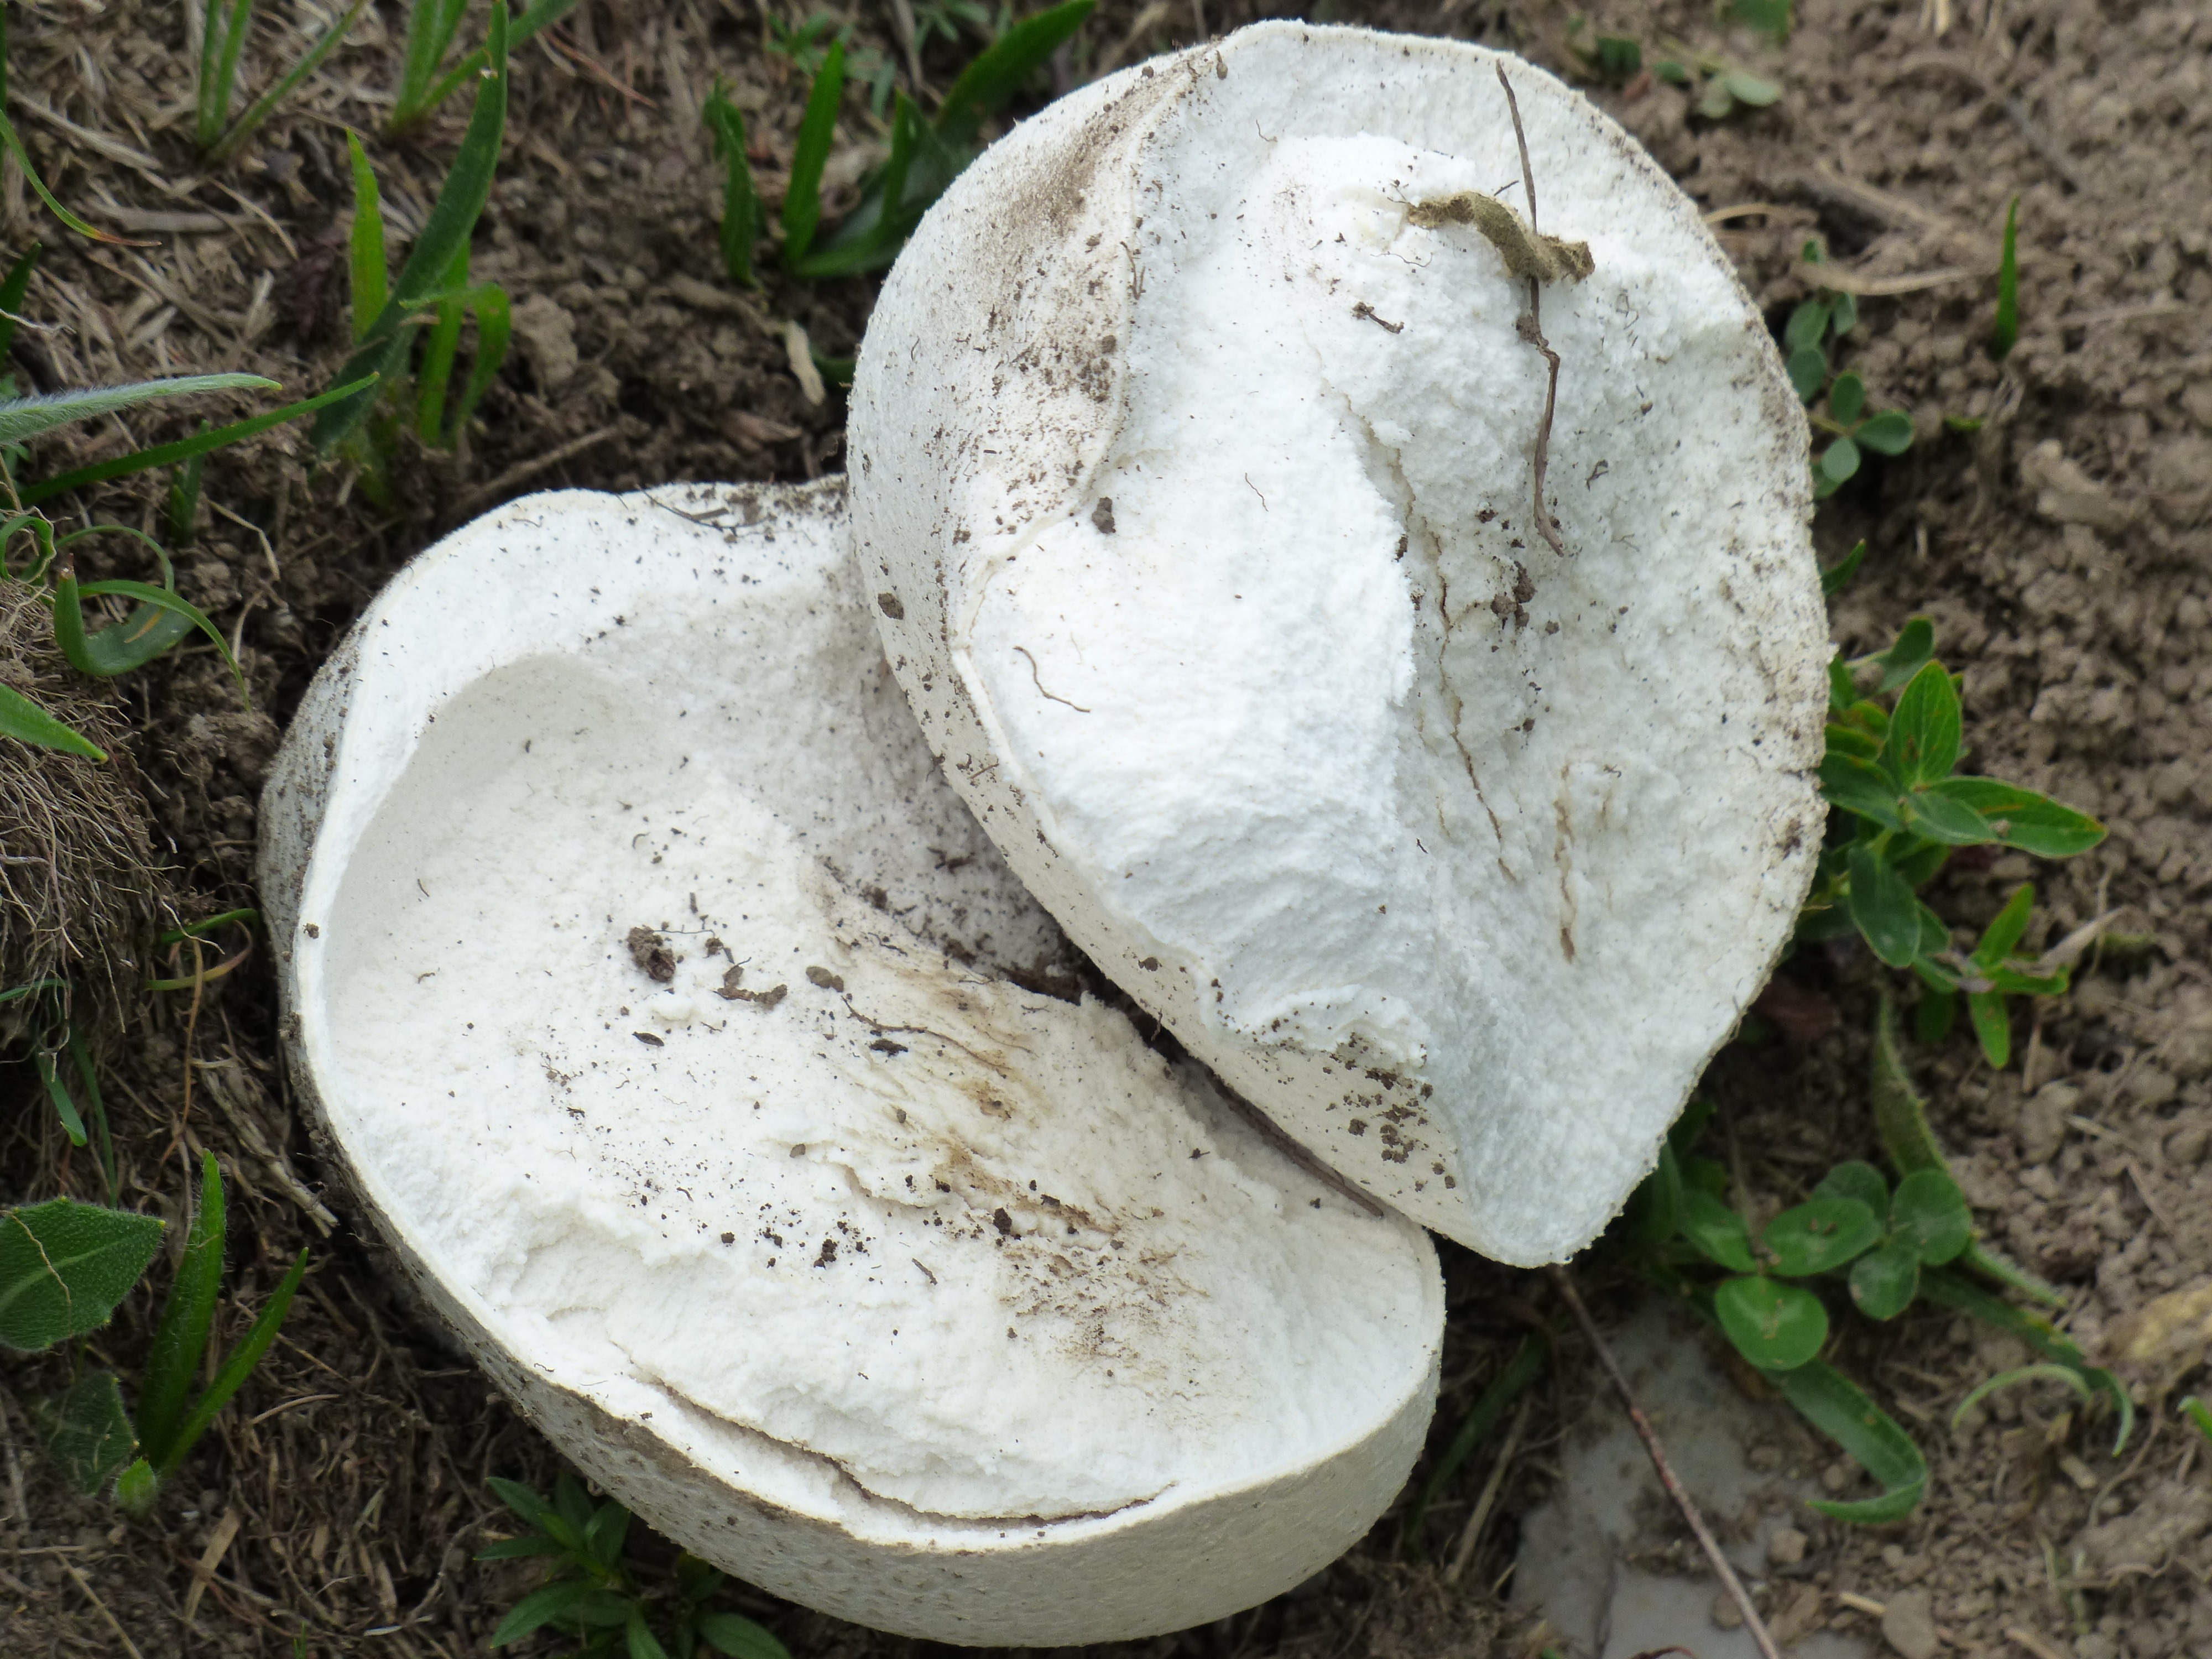
rock, white, broken, soil, mushroom, destroyed, fungus, inside, bolete, fruiting bodies, agaricus, mushroom genus, cut in half, bovist, oyster mushroom, edible mushroom, meadow mushroom, medicinal mushroom, agaricomycetes, agaricaceae, champignon mushroom, penny bun, pleurotus eryngii, calvatia gigantea, large umbrinum, calvatia, mushroom relative, giant bovist, langermannia gigantea, lycoperdon gigantea, belly mushroom, gastromycetes, gastromycetidae, innards